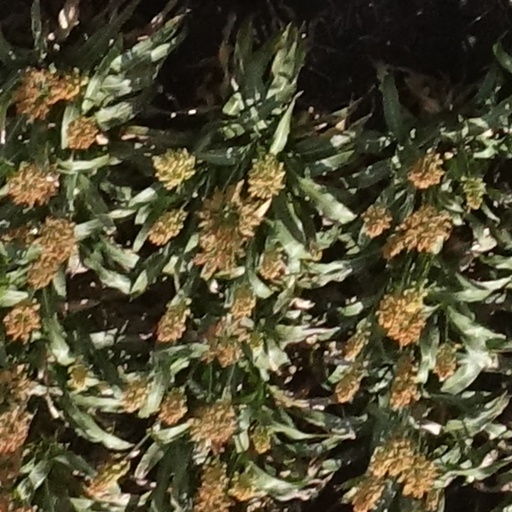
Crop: sorghum